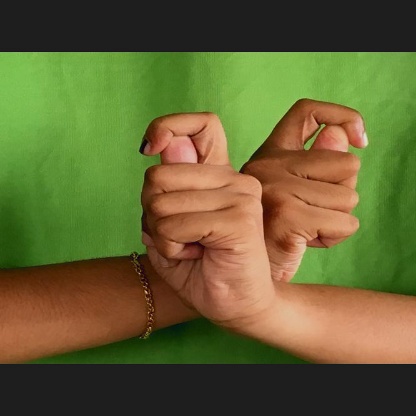
Mudra: Berunda